Angela Burns

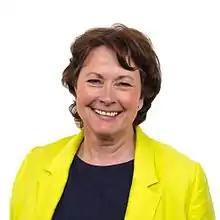
Burns in 2016

Angela Jane Burns is a British businesswoman and politician who served as an elected Conservative AM/MS for Carmarthen West and South Pembrokeshire from 2007 to 2021.